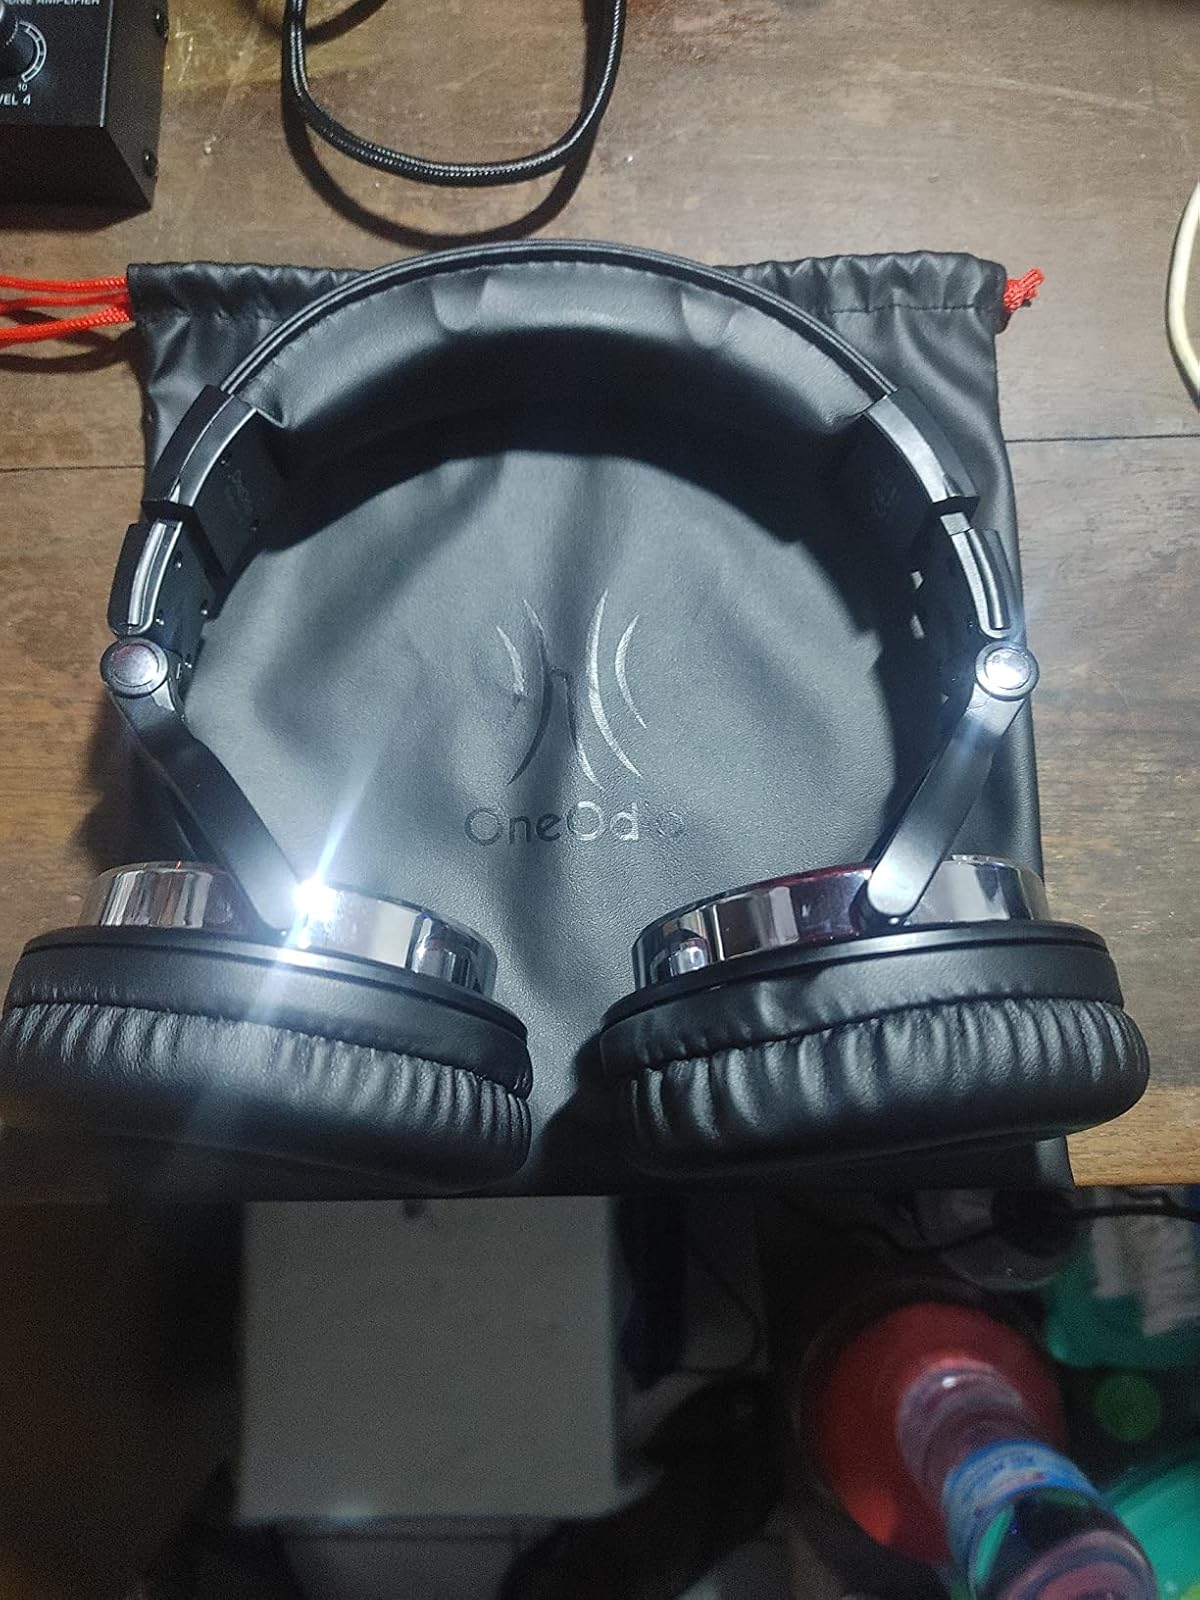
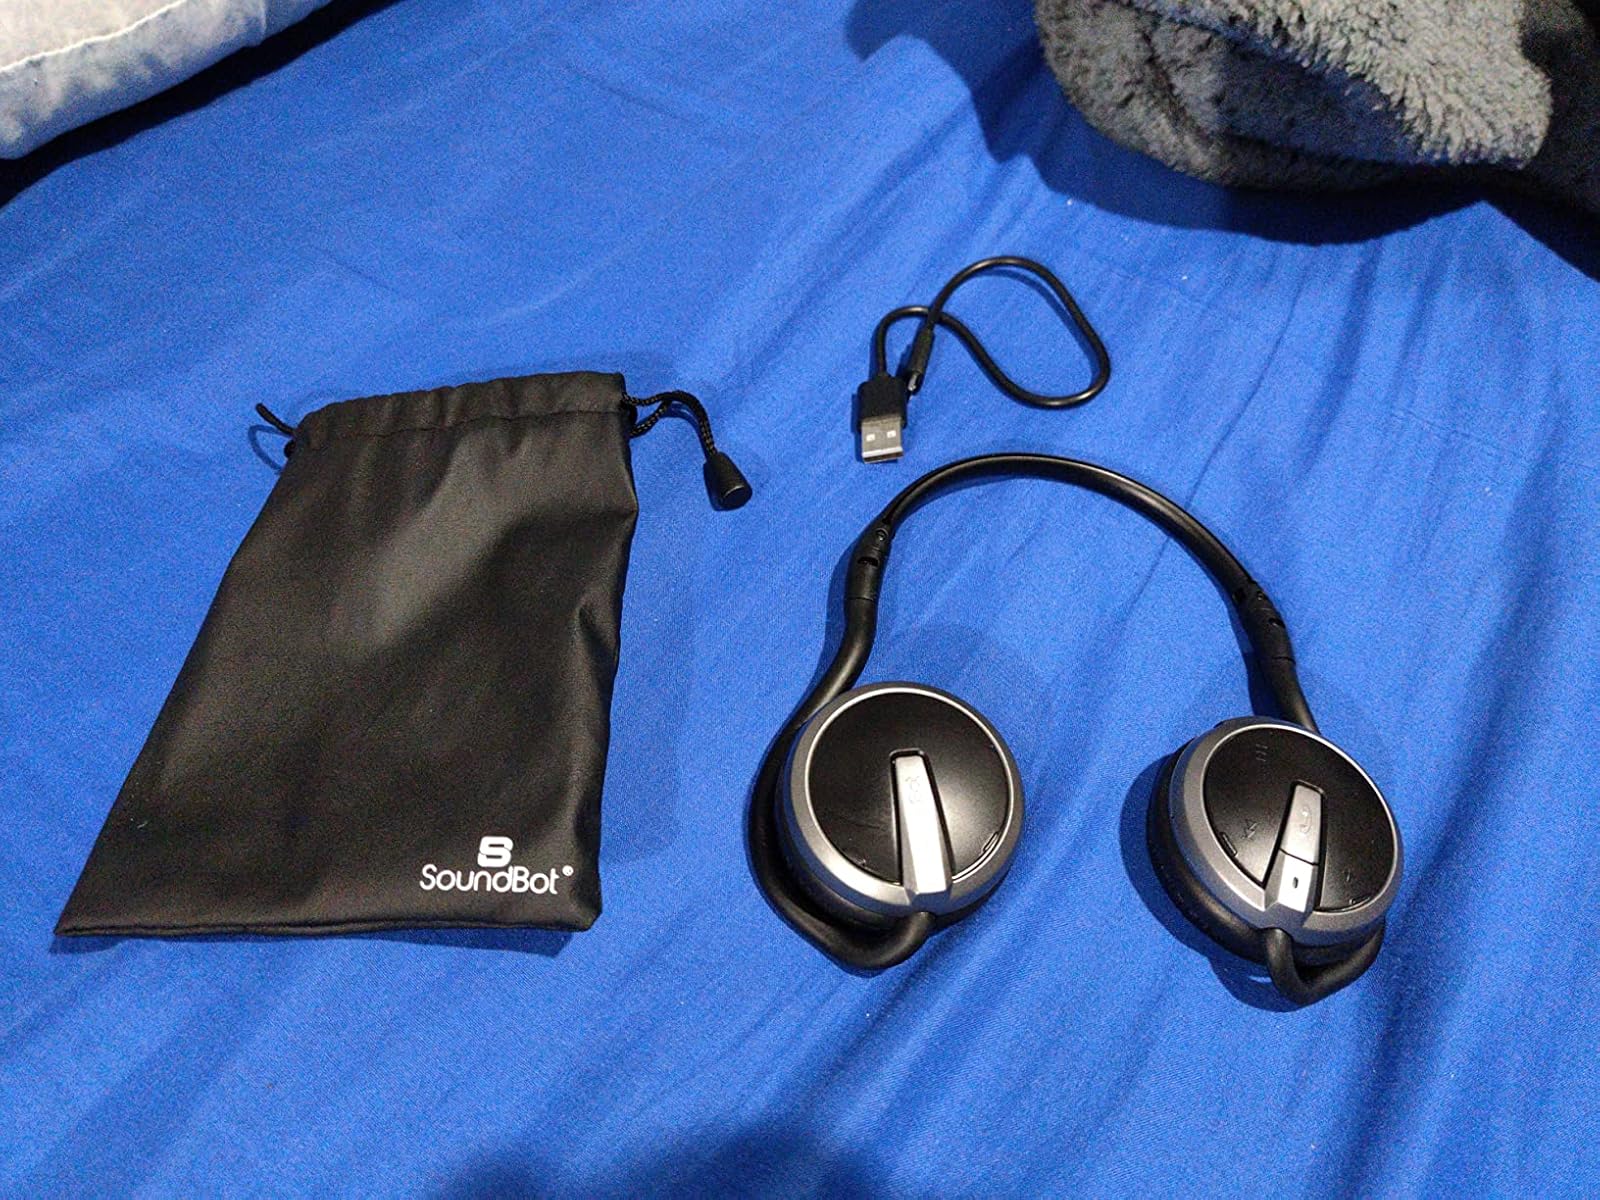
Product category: headphones
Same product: no